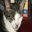
Label: cat